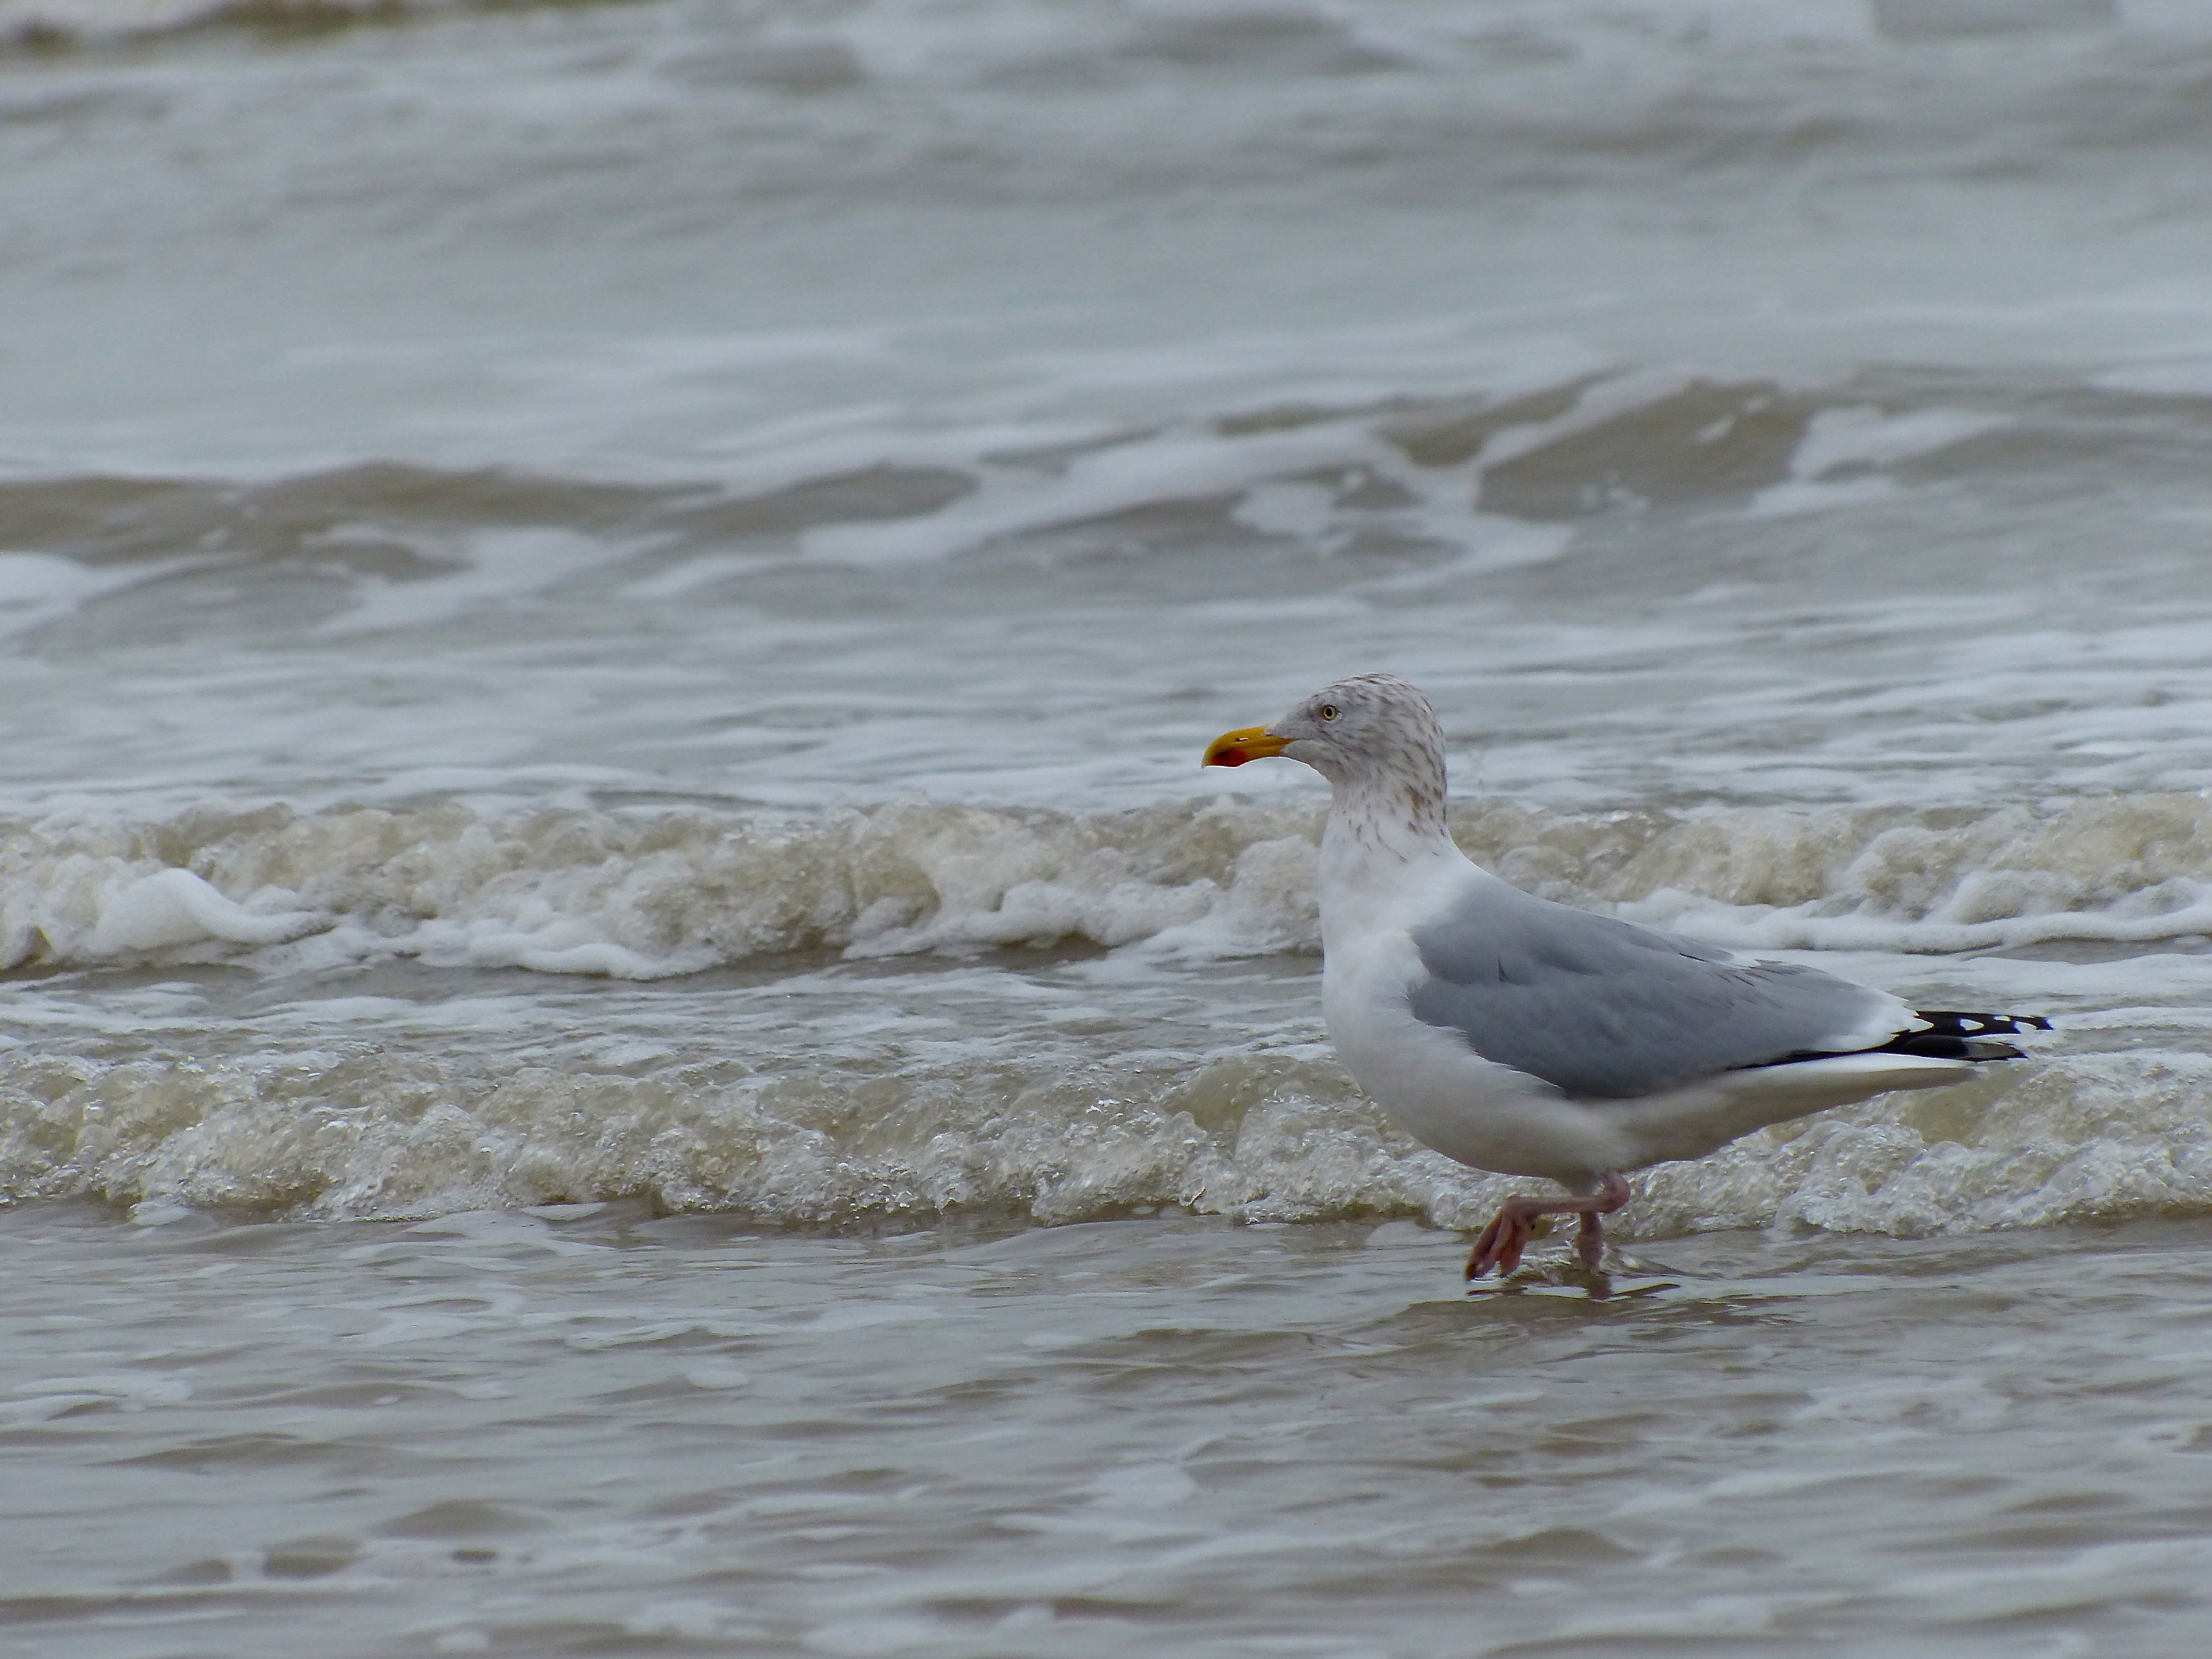
beach, sea, coast, sand, bird, shore, wave, seabird, seagull, wildlife, surf, gull, beak, fauna, holland, vertebrate, wassenaar, northsea, shorebird, sandpiper, charadriiformes, european herring gull, seaduck, cinclidae